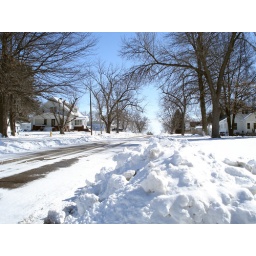
13th street looking east in front of the Wirka house after the blizzard of 2007.